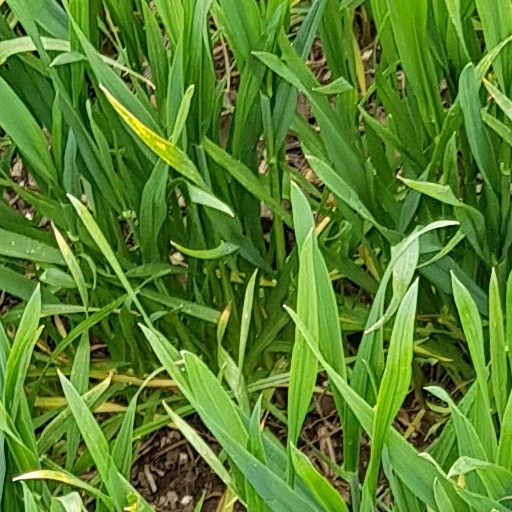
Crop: wheat